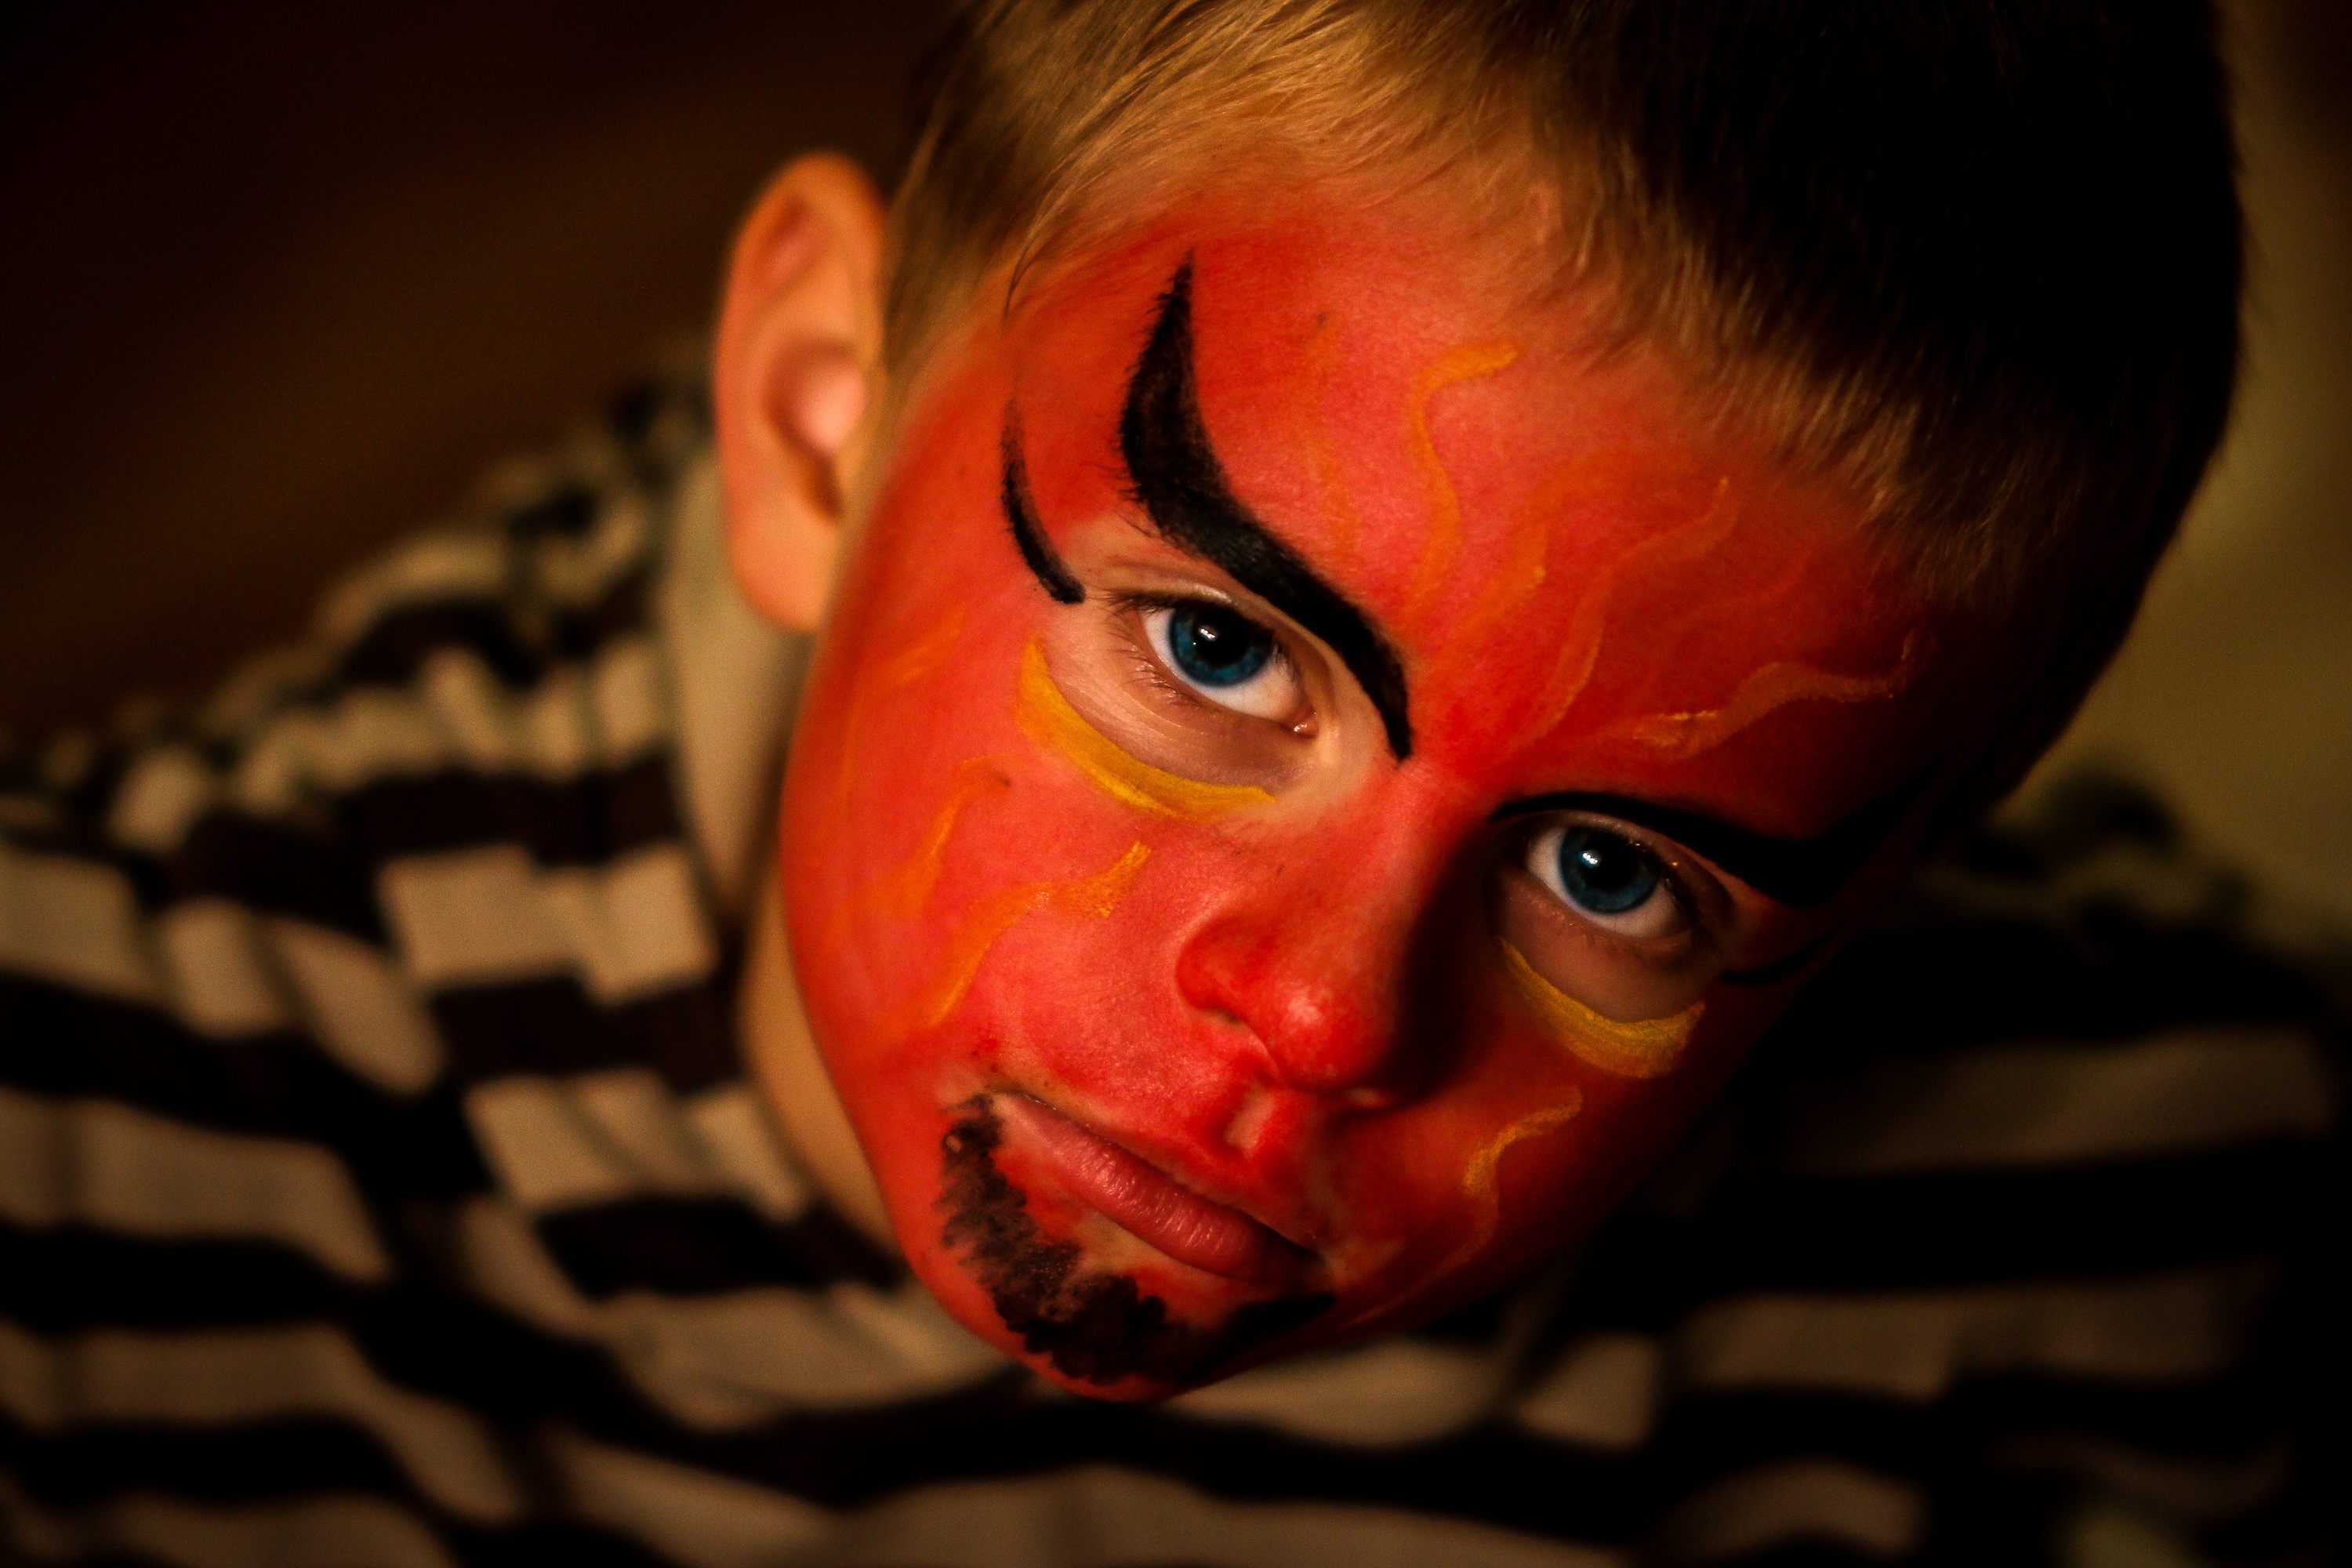
boy, portrait, red, carnival, color, child, darkness, close up, human body, face, mask, fun, eye, head, painted, organ, devil